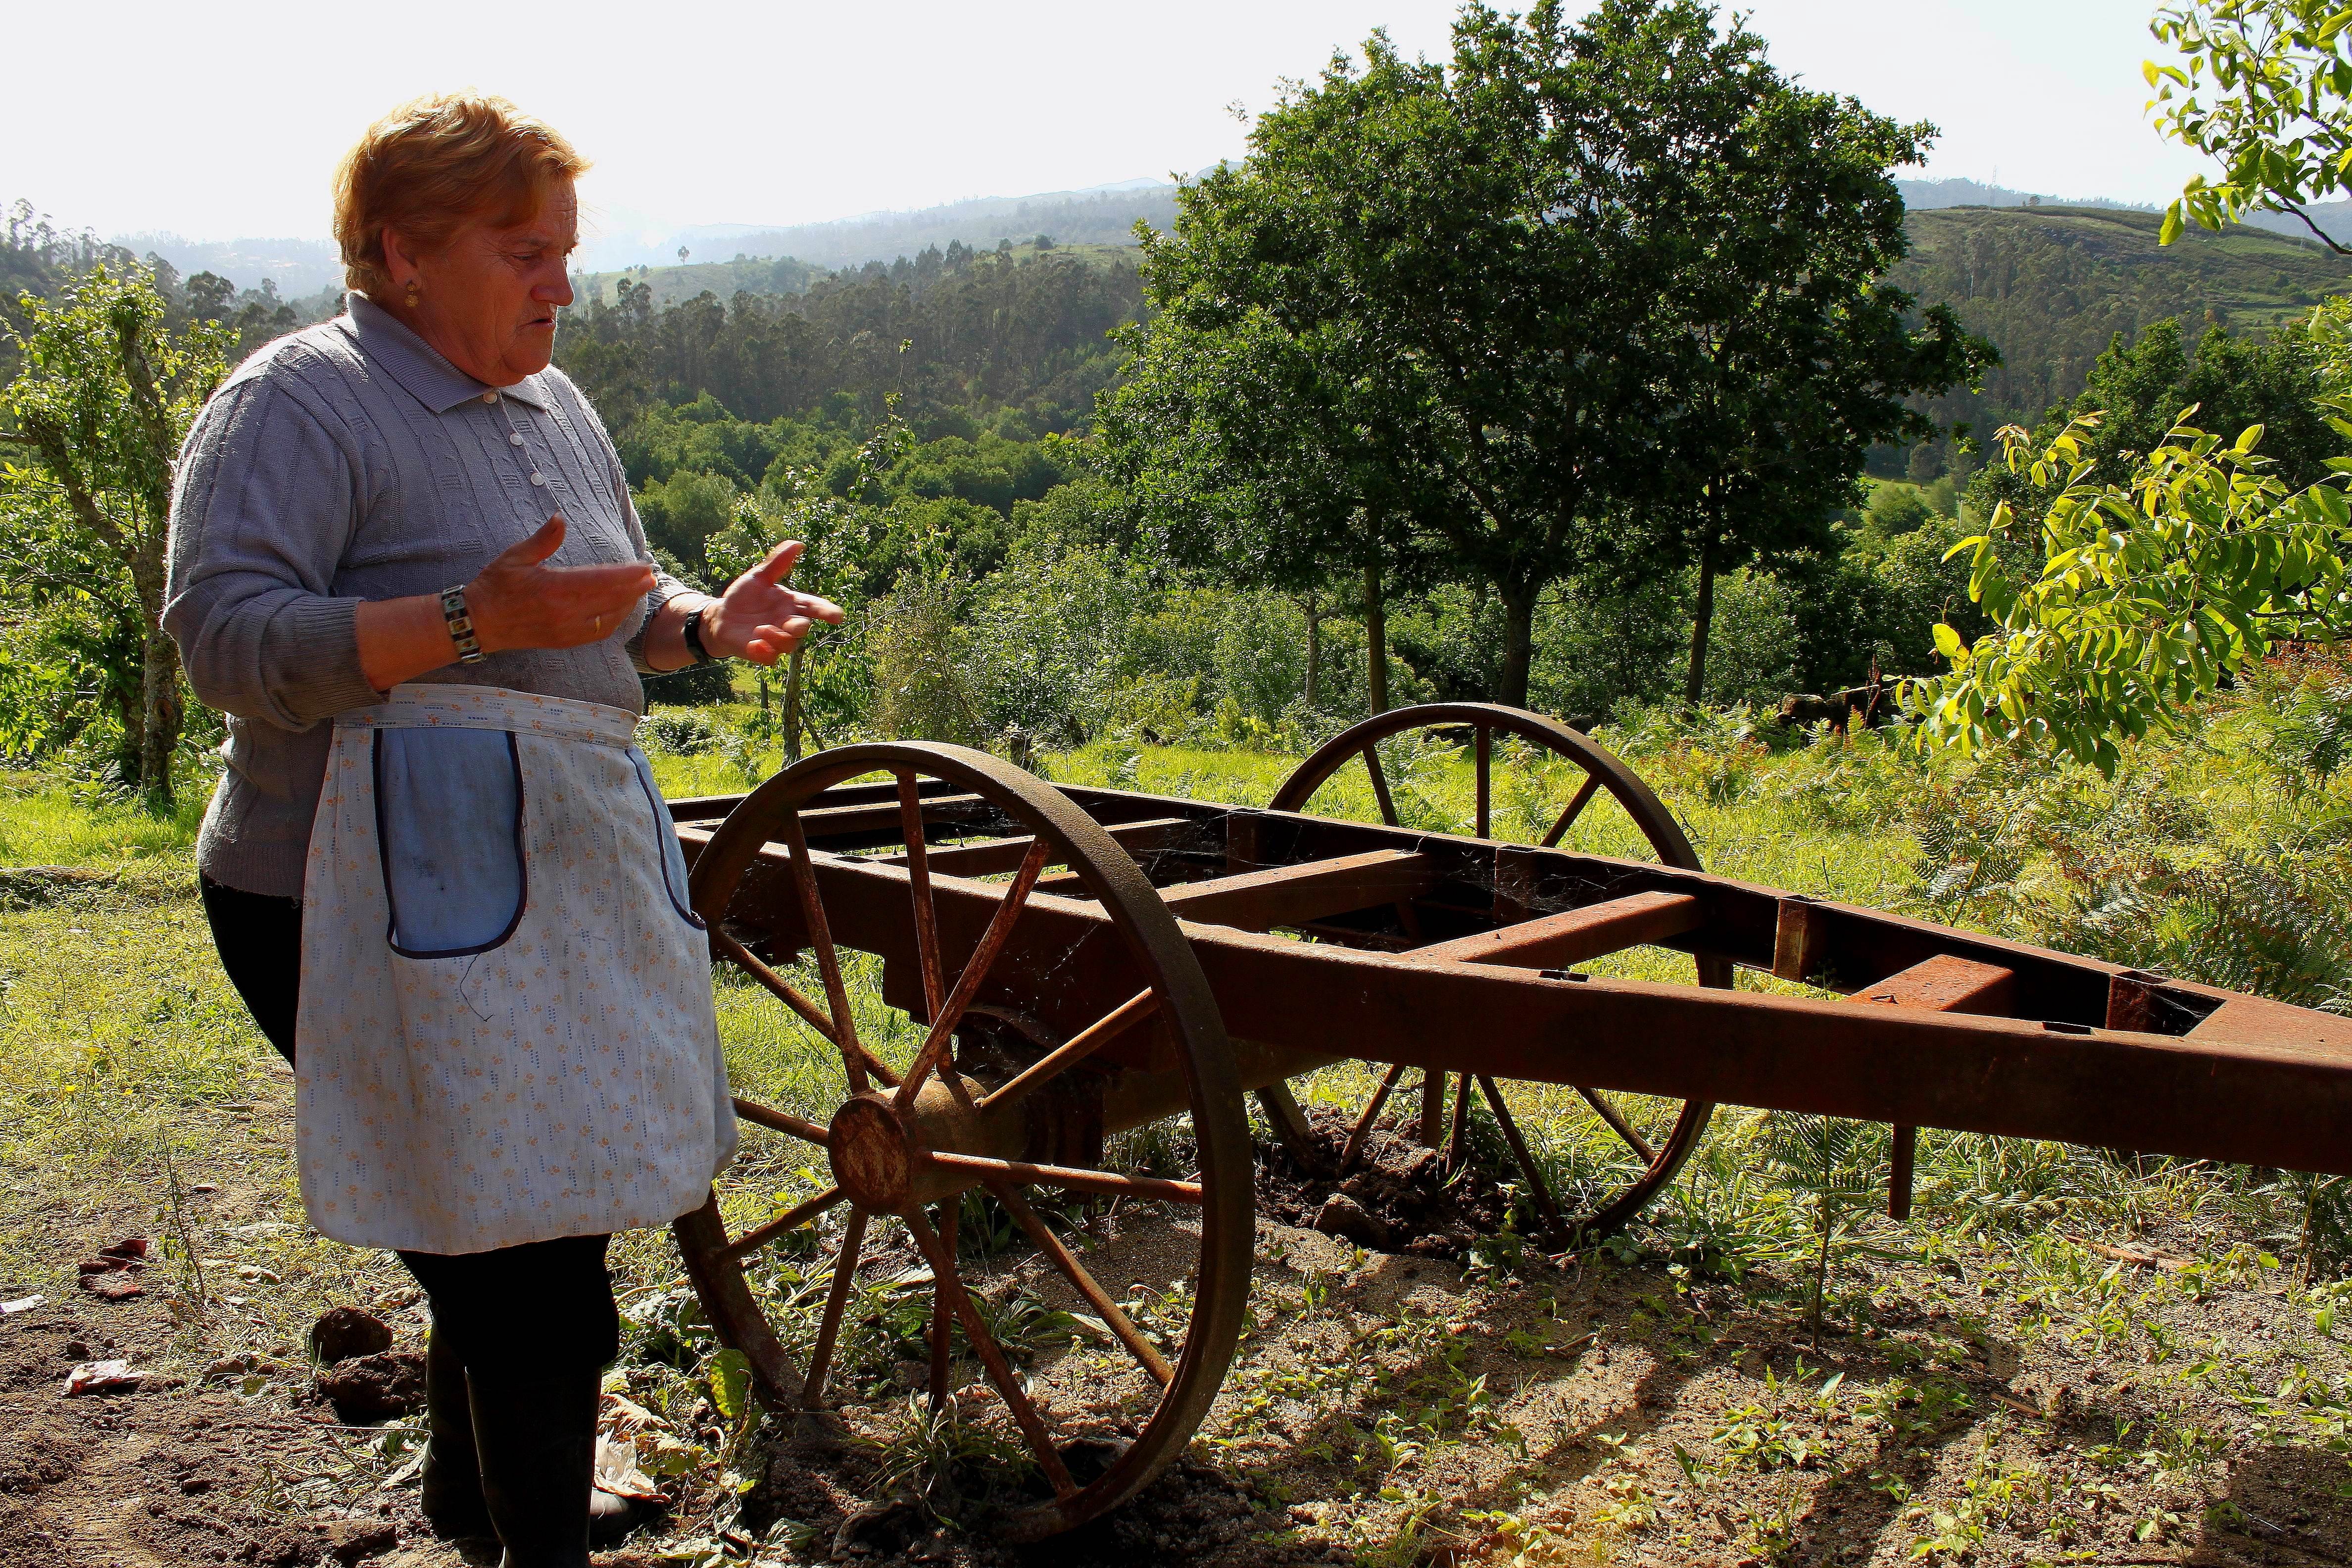
track, farm, cart, vehicle, agriculture, ggl1, gaby1, carros, canastros, horreos, rural area